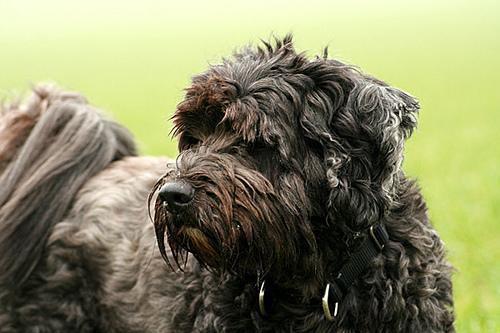
Tibetan_terrier